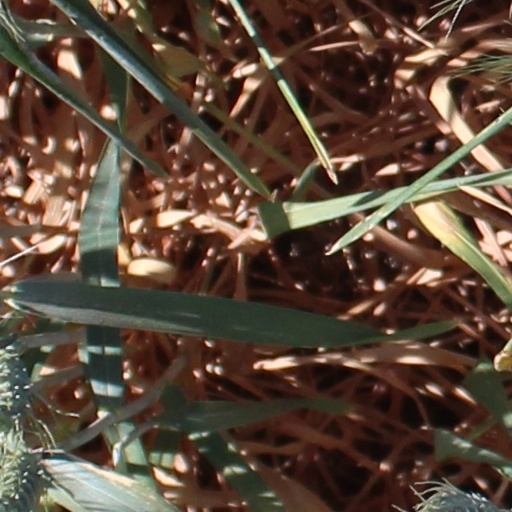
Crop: wheat